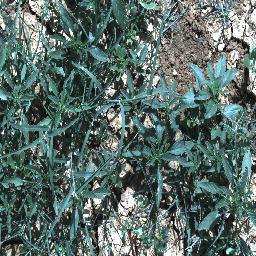
Label: negative